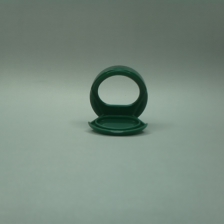
Color: green
Cap type: flip-top cap